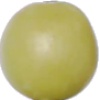
Label: Grape White 2